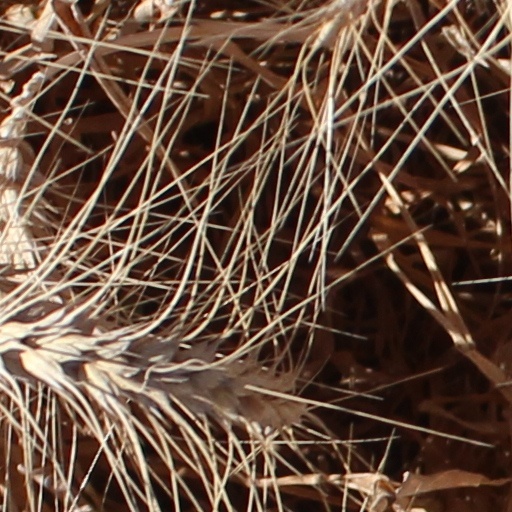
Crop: wheat